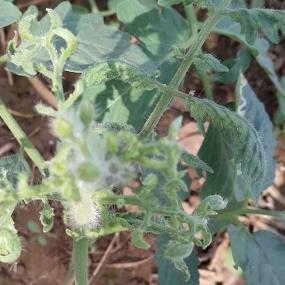
Crop: Tomato
Condition: virosis-d